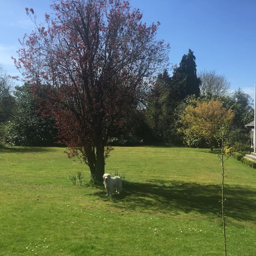
and is set in an acre of garden which you are free to roam .